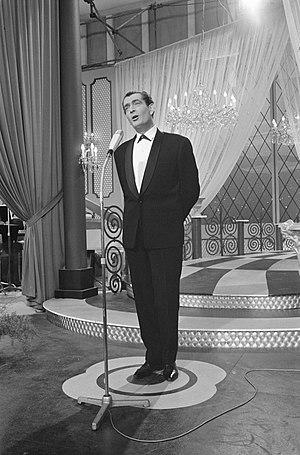
Le Luxembourg a participé au Concours Eurovision de la chanson 1962, alors appelé le « Grand prix Eurovision de la chanson européenne 1962 », à Luxembourg. C'est la 6ᵉ participation luxembourgeoise au Concours Eurovision de la chanson.